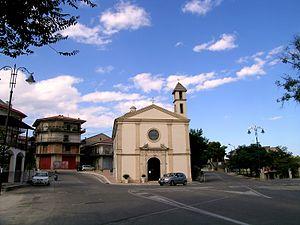
San Mauro Marchesato est une commune italienne de la province de Crotone dans la région Calabre en Italie.